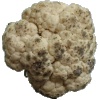
Label: Cauliflower 1